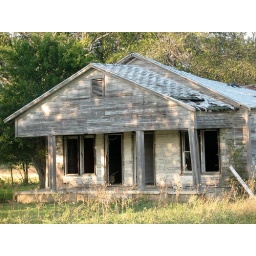
was going home and found this on a road in the middle of nowhere